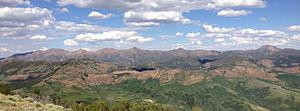
Les monts Jarbridge sont une des rares montagnes du Nevada à avoir la forme d'un massif plutôt que d'une chaîne. Le massif est entrecoupé de failles.